Letter of credence

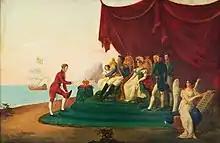
British diplomat Sir Charles Stuart presenting his credentials to Emperor Pedro I of Brazil, who is flanked by his wife Maria Leopoldina, their daughter Maria da Glória (later Queen of Portugal as Maria II), and other dignitaries (allegory),

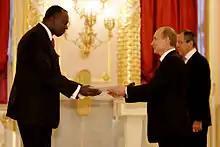
Ambassador Eugène-Richard Gasana of Rwanda presents his credentials to Russian President Vladimir Putin, attended by Russian Foreign Minister Sergey Lavrov (2007).

Upon arrival at their post, the ambassador-designate meets with the foreign minister to arrange for an audience with the head of state. They bring both a sealed original and an unsealed copy of his credentials. The unsealed copy is given to the foreign minister upon arrival, and the original is presented personally to the head of state in a formal ceremony. Ambassadors do not begin their duties until their credentials are accepted, and their precedence within the diplomatic corps is determined by the date on which the credentials were presented. They are, however, entitled to diplomatic immunity as soon as they enter the country.